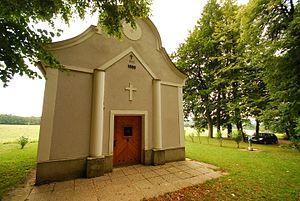
Csehbánya est un village et une commune du comitat de Veszprém en Hongrie.